2021 Czech parliamentary election

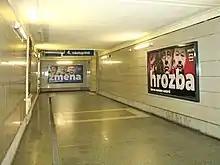
Billboards used by SPOLU

SPOLU launched its campaign on 19 May 2021 in Brno. The campaign's slogan was "We will bring the Czech Republic together." Fiala said that SPOLU wants an "economically capable and educated Czechia". Spolu planned to use Dominik Feri as the face of an Instagram campaign targeting young voters entitled "I have a voice". In May 2021, Feri resigned from his political posts after being accused of sexual assault and rape by eight women, and the campaign was withdrawn. In response to the 2021 South Moravia tornado, Spolu interrupted its campaign in South Moravia and donated 1.5 million CZK to help people in the affected areas.